The Maid of the Mountains

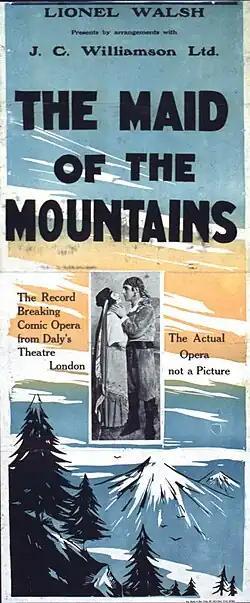
Poster from an Australian production

The piece was adapted to a British film in 1932, directed by Lupino Lane. It starred Nancy Brown as Teresa and Harry Welchman as Baldasarre.